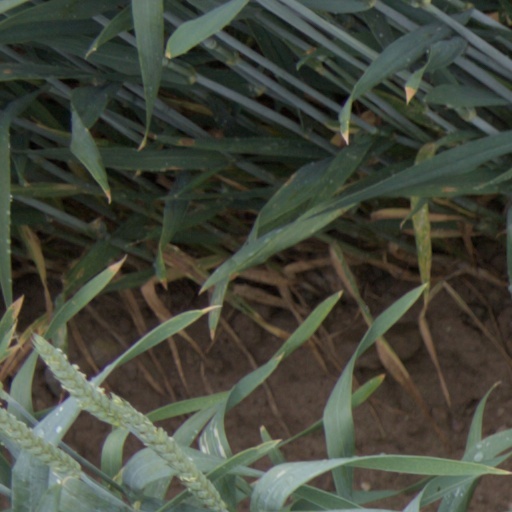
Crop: wheat